François Isaac de Rivaz

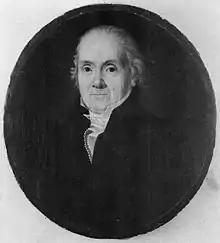
Isaac de Rivaz

François Isaac de Rivaz (December 19, 1752, in Paris – July 30, 1828, in Sion) was a French-born Swiss inventor and a politician. He invented a hydrogen-powered internal combustion engine with electric ignition and described it in a French patent published in 1807. In 1808 he fitted it into a primitive working vehicle – "the world's first internal combustion powered automobile".